NGC 3079

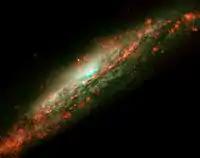
NGC 3079 imaged by the Hubble Space Telescope

NGC 3079 is a barred spiral galaxy about 50 million light-years away, and located in the constellation Ursa Major. The galaxy was discovered by German-British astronomer William Herschel on 1 April 1790.